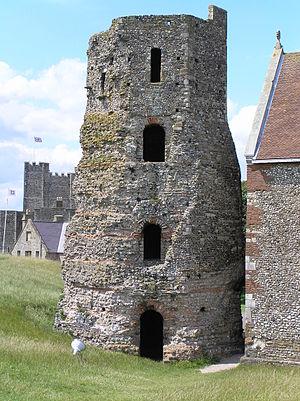
L'architecture romaine est l'art de concevoir des espaces et de bâtir des édifices qui se développe durant la Rome antique, du Vᵉ siècle av. J.-C. au IVᵉ siècle apr. J.-C. Elle adopte certains aspects de l'architecture de la Grèce antique de façons directe et indirecte à travers les contacts avec la Grande-Grèce et par l'utilisation des techniques de l'architecture étrusque qui trouve elle-même son origine dans l'architecture grecque. On retrouve ainsi dans les monuments romains l'esthétisme des bâtiments grecs avec l'utilisation des ordres architecturaux et du marbre qui se mélange aux techniques héritées des étrusques, comme leur savoir-faire en matière d'ingénierie hydraulique.